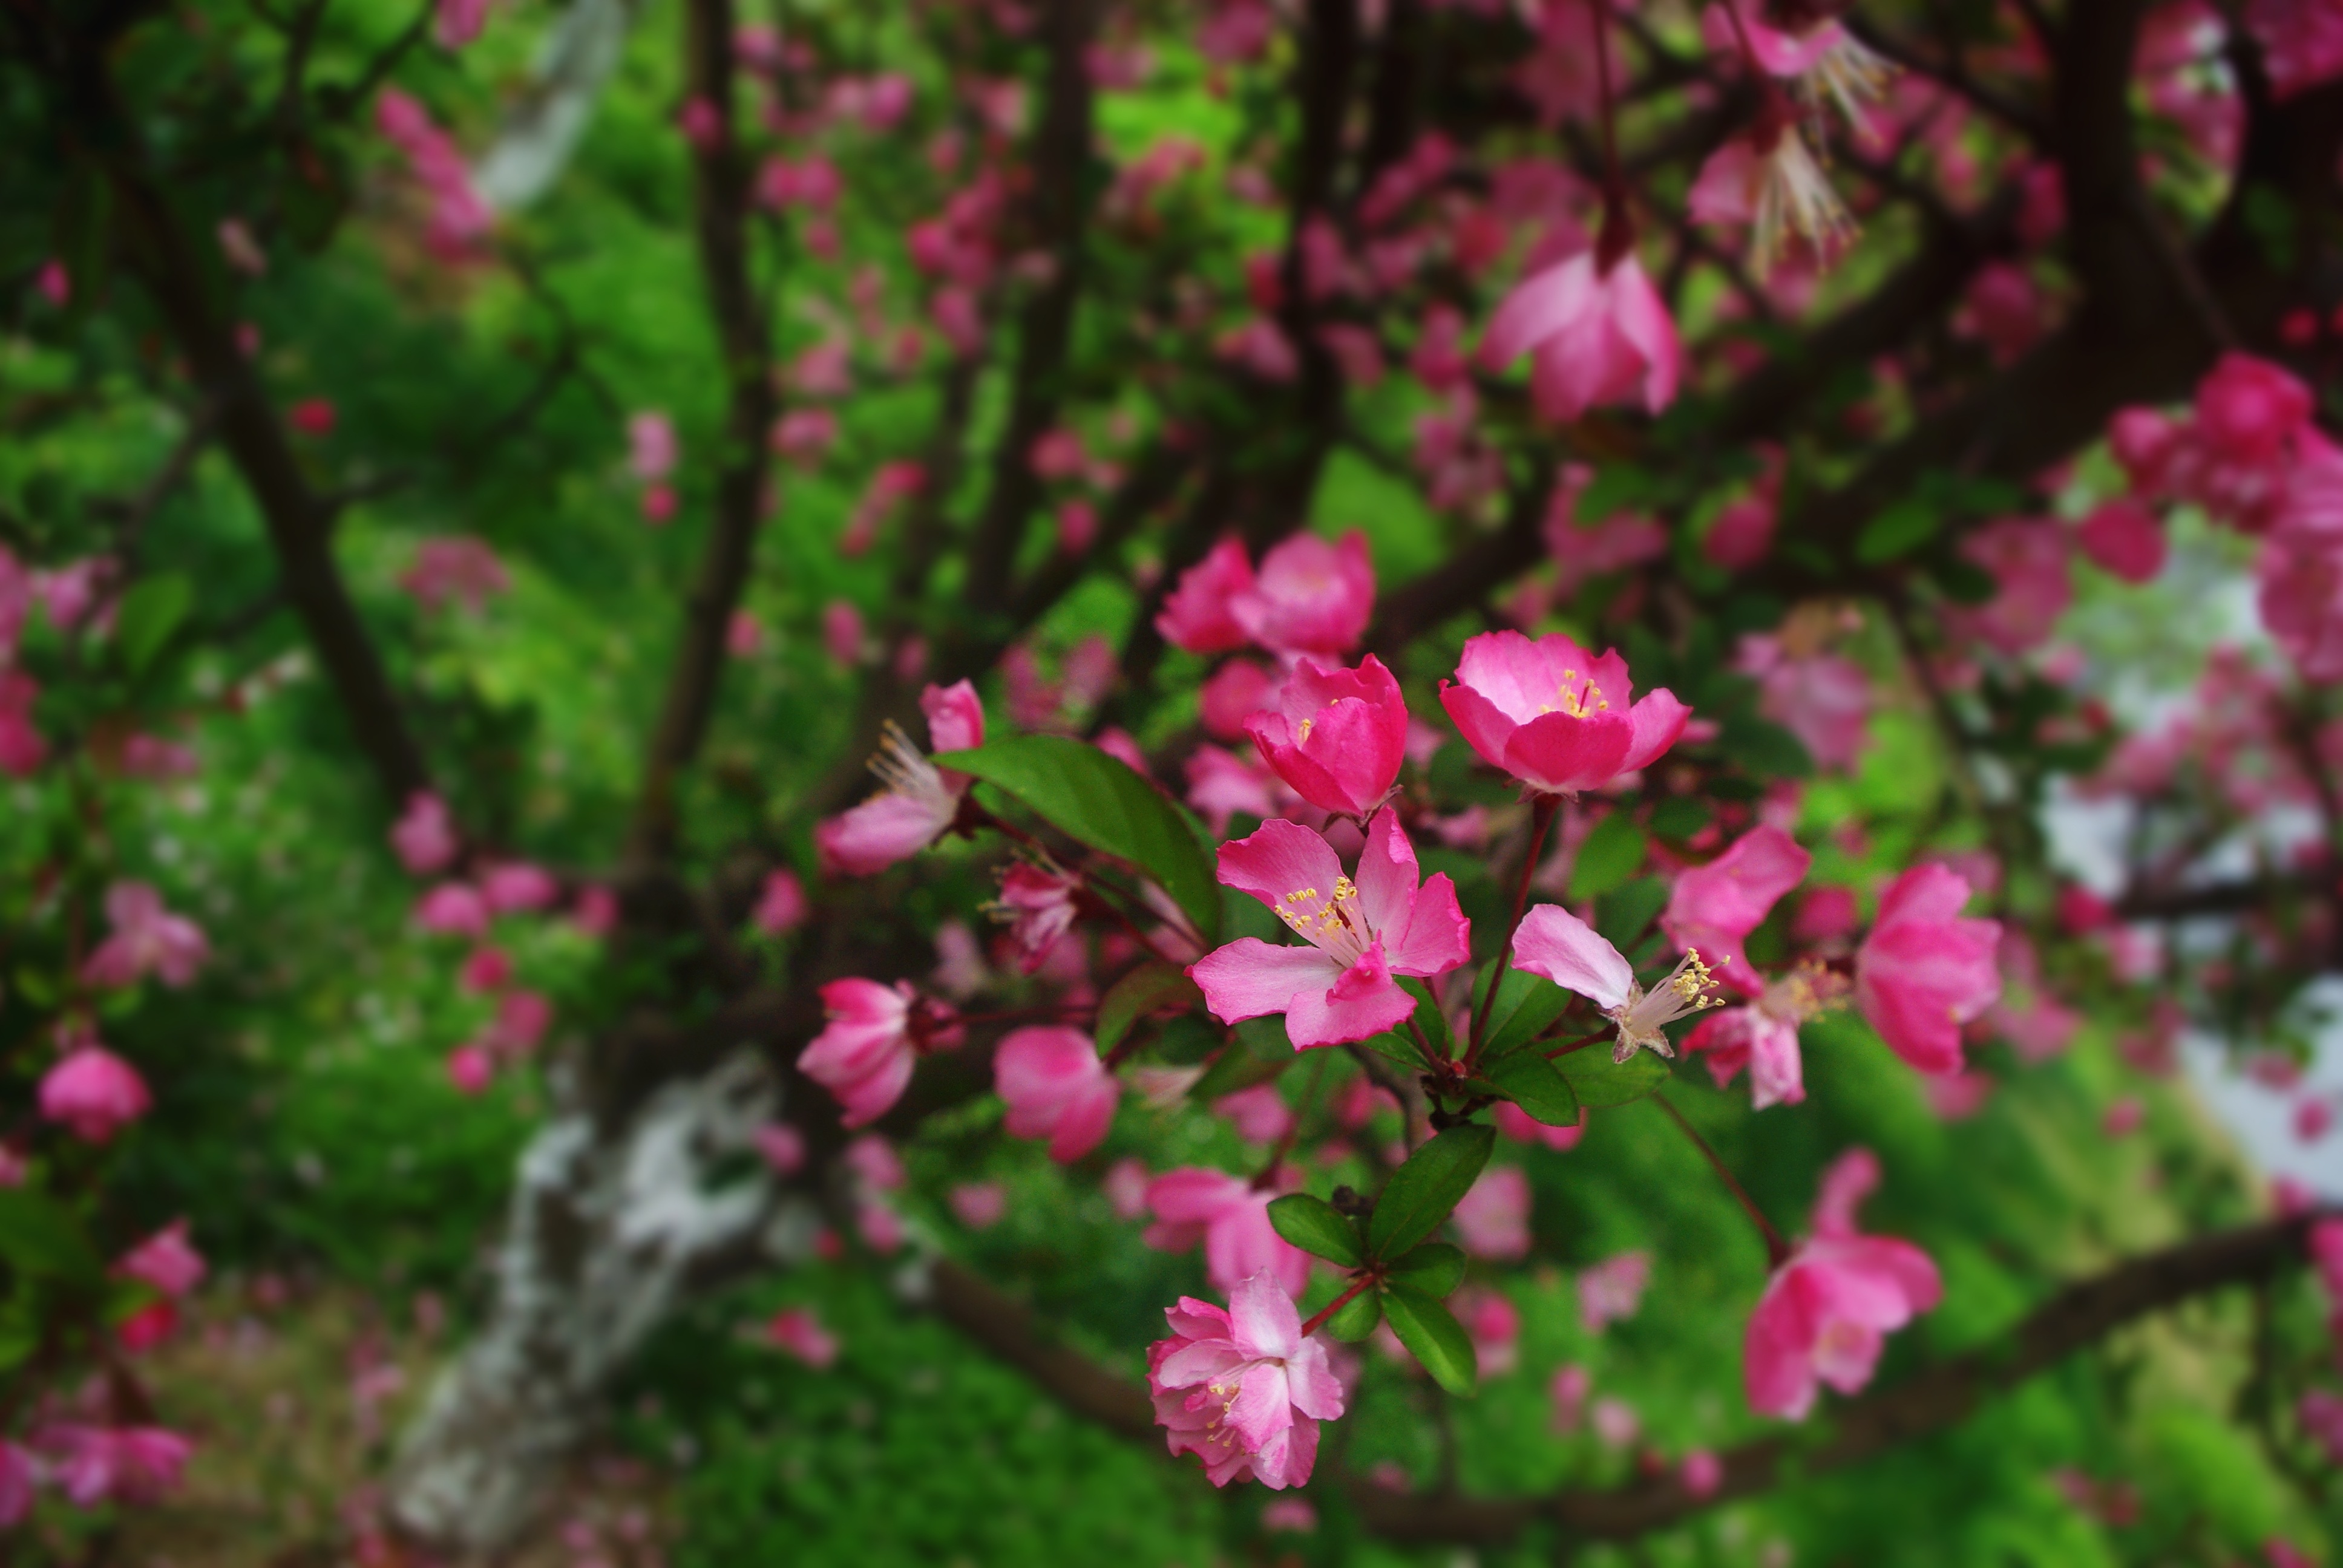
tree, nature, branch, blossom, plant, meadow, leaf, flower, petal, spring, natural, botany, garden, flora, wildflower, shrub, peach, pink flower, section, macro photography, flowering plant, land plant